Mike Watt

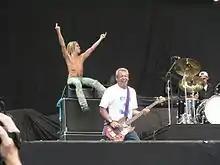
Mike Watt and Iggy Pop at Sziget, 2006

Watt reunited with the final Black Gang lineup of Nels Cline and Bob Lee to record a new album, tentatively titled "My Shibun No Hi", in 2008. No release date has yet been set for the album.